Antoinette Quinche

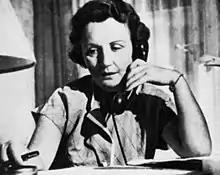

Antoinette Quinche (1896–1979) was a Swiss feminist and politician (Free Democratic Party of Switzerland). She was president of the Schweizerische Aktionskomitee für Frauenstimmrecht (The Swiss women suffrage union) from 1932 to 1959.